Raymond Ranjeva

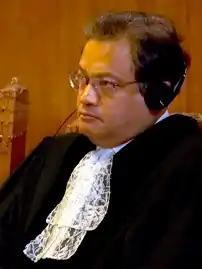
Ranjeva in 2006

Raymond Ranjeva (born August 31, 1942) served as a judge on the International Court of Justice from February, 1991 until February, 2009.